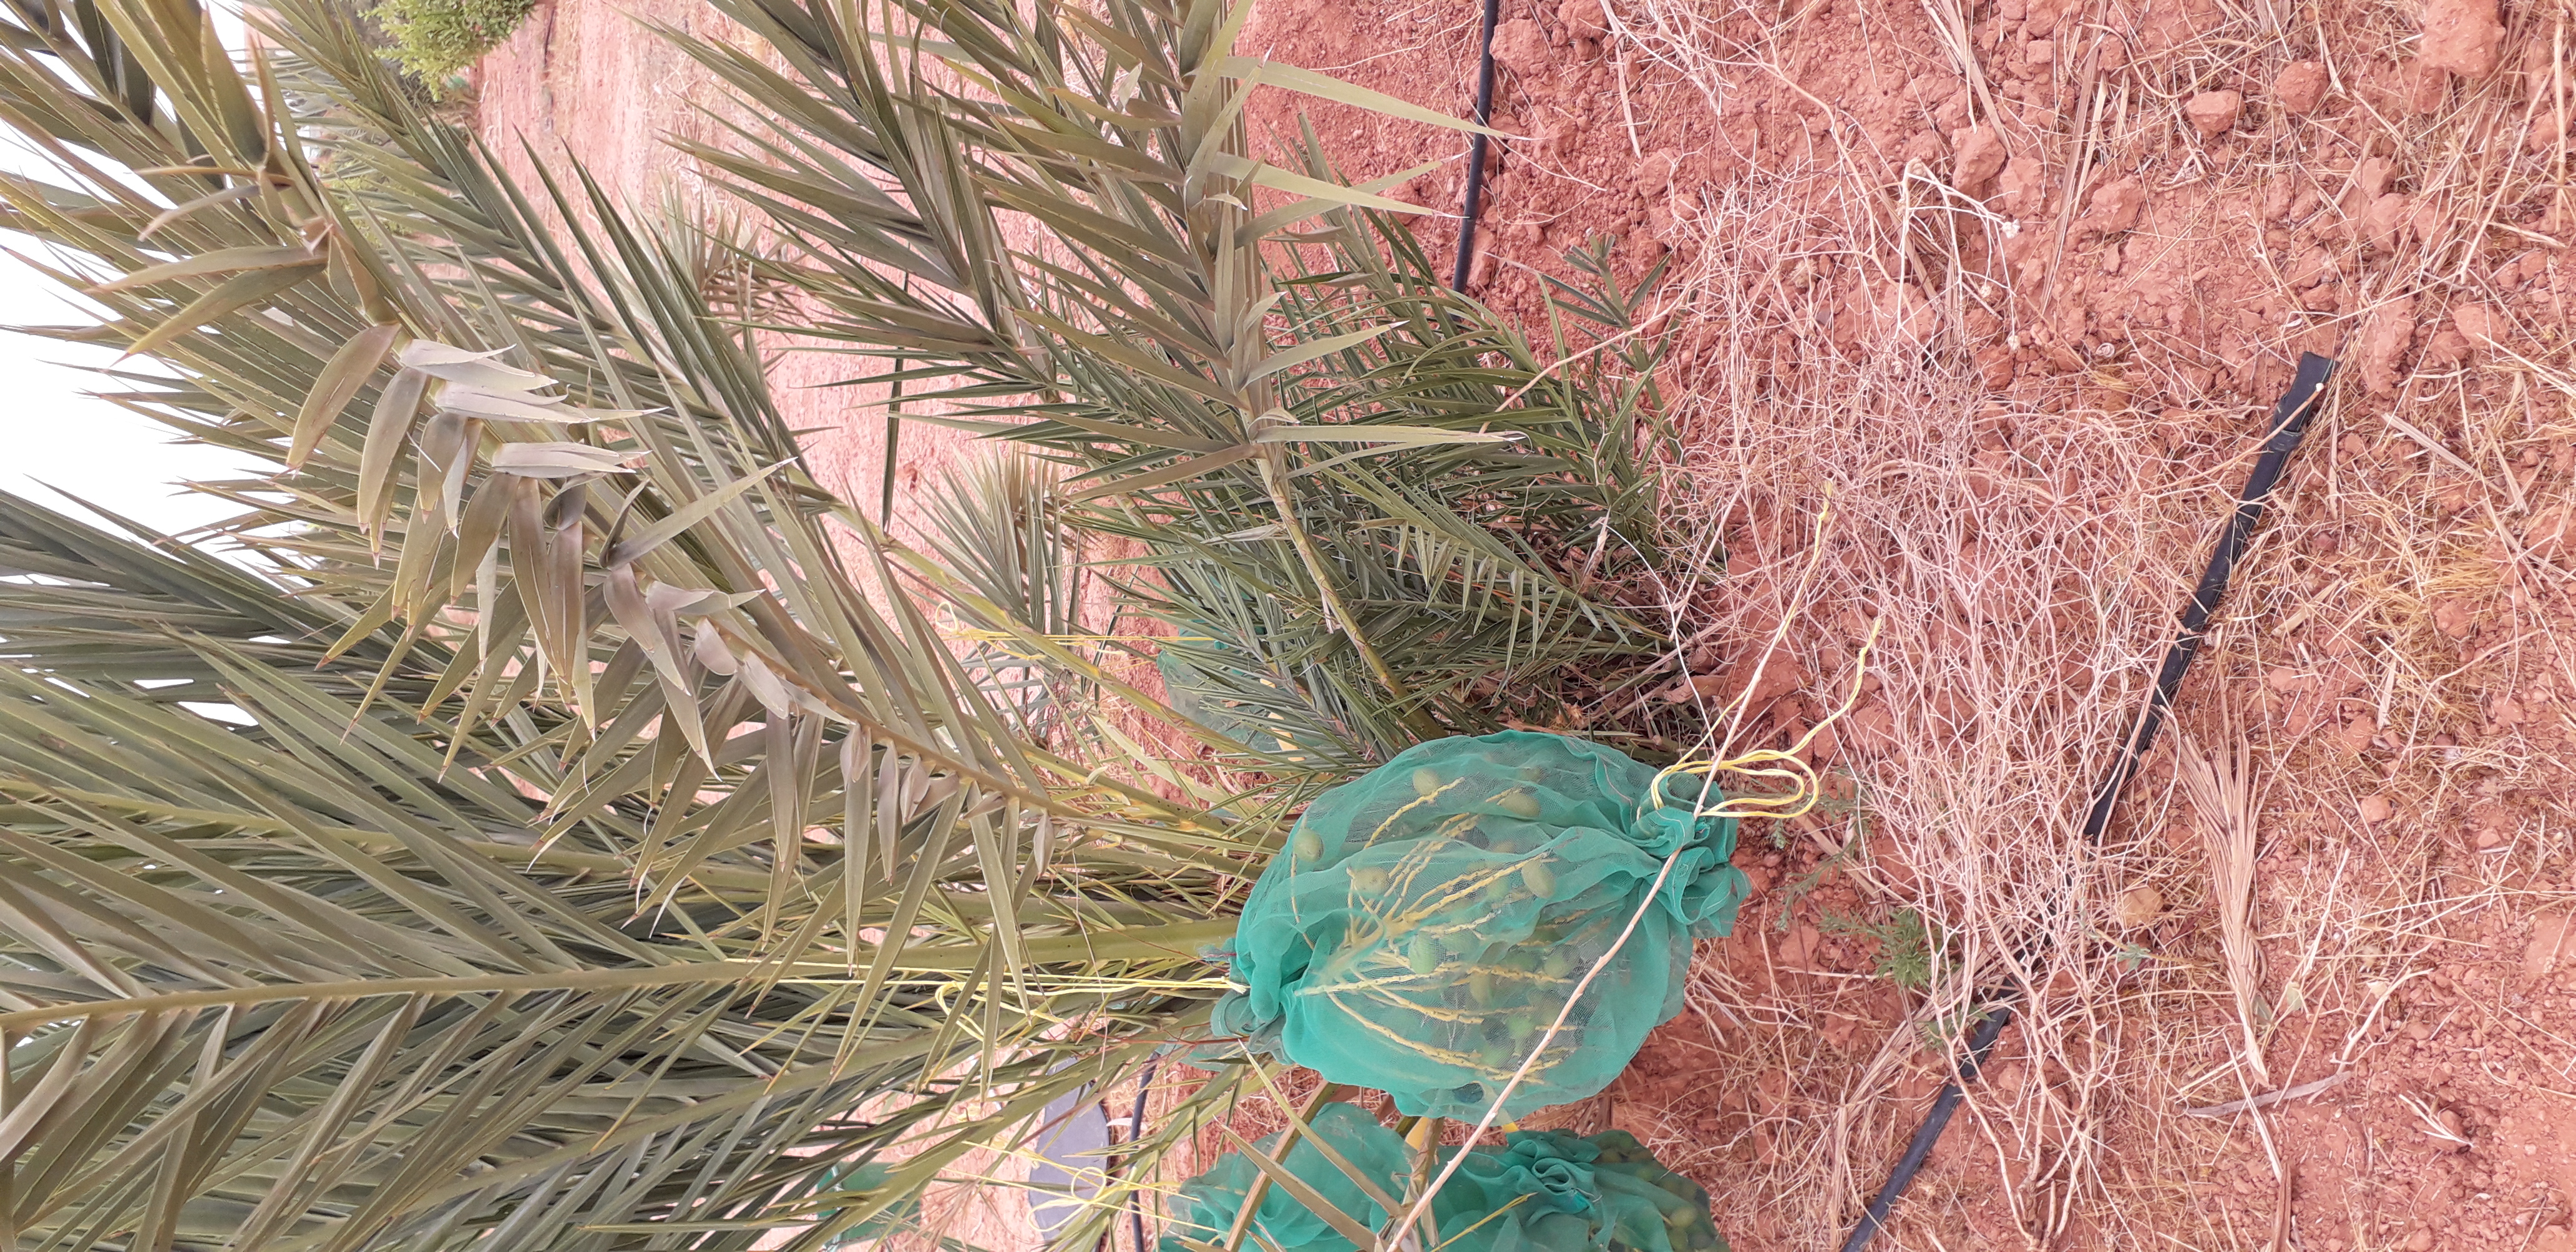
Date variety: kholt